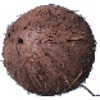
Label: cocos